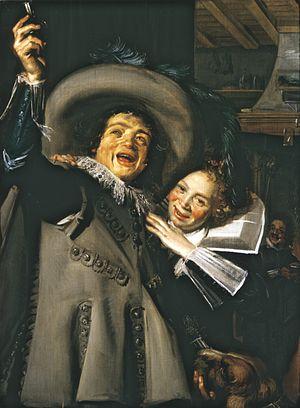
Frans Hals est un peintre baroque néerlandais, considéré, avec Rembrandt et Johannes Vermeer, comme l'un des plus importants du siècle d’or.